Wars of the Delian League

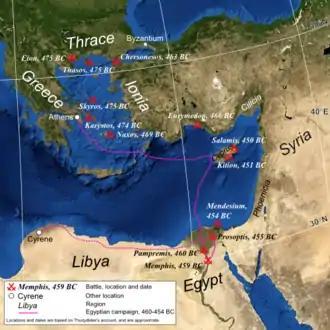
Map showing the locations of battles fought by the Delian League, 477–450 BC

According to Thucydides, the League's opening campaign was against the city of Eion, at the mouth of the Strymon river. Since Thucydides does not provide a detailed chronology for his history of the league, the year in which this campaign took place is uncertain. The siege seems to have lasted from autumn of one year into the summer of the next, with historians supporting either 477–476 BC or 476–475 BC. Eion seems to have been one of the Persian garrisons left in Thrace during and after the second Persian invasion, along with Doriskos. The campaign against Eion should probably be seen as part of a general campaign aimed at removing the Persian presence from Thrace. Even though he does not directly cover this period, Herodotus alludes to several failed attempts, presumably Athenian, to dislodge the Persian governor of Doriskos, Mascames. Eion may have been worthy of particular mention by Thucydides because of its strategic importance; abundant supplies of timber were available in the region, and there were nearby silver mines. Furthermore, it was near the site of the future Athenian colony of Amphipolis, which was the site of several future disasters for the Athenians.